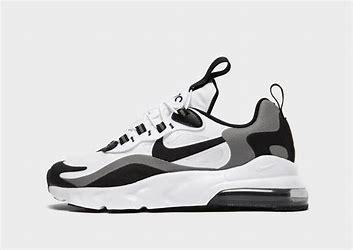
Brand: Nike
Model: Air Max 270 React